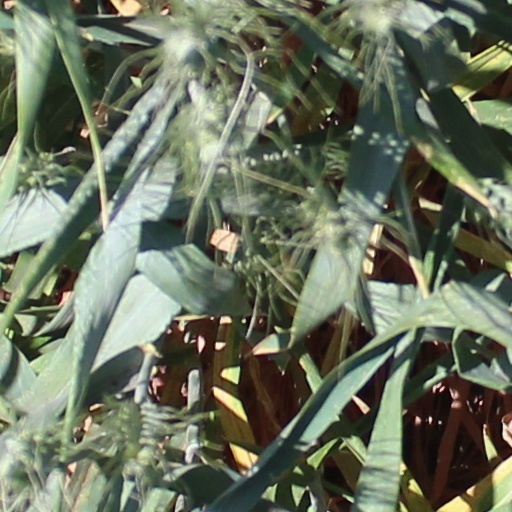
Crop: wheat